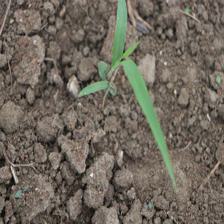
Label: Sorghum